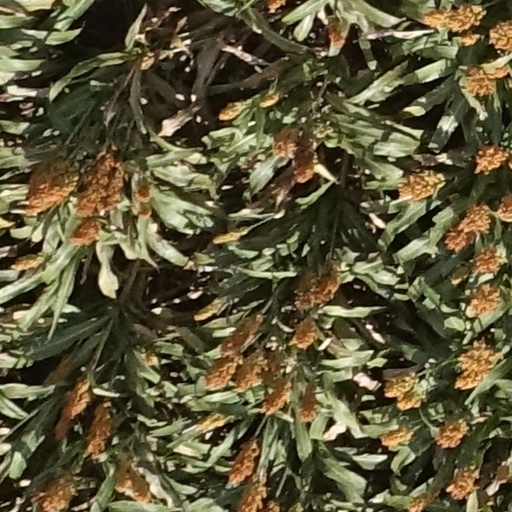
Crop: sorghum